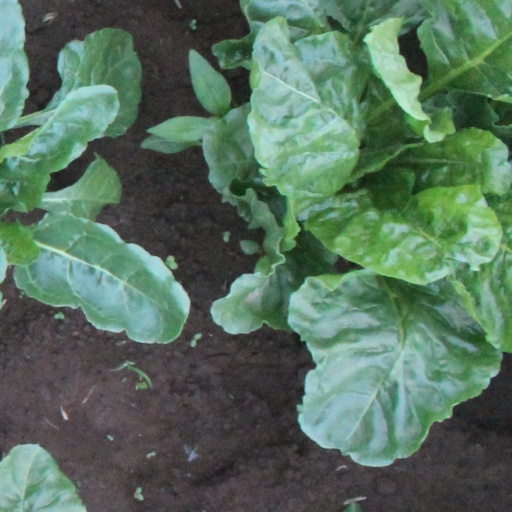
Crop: sugar beet